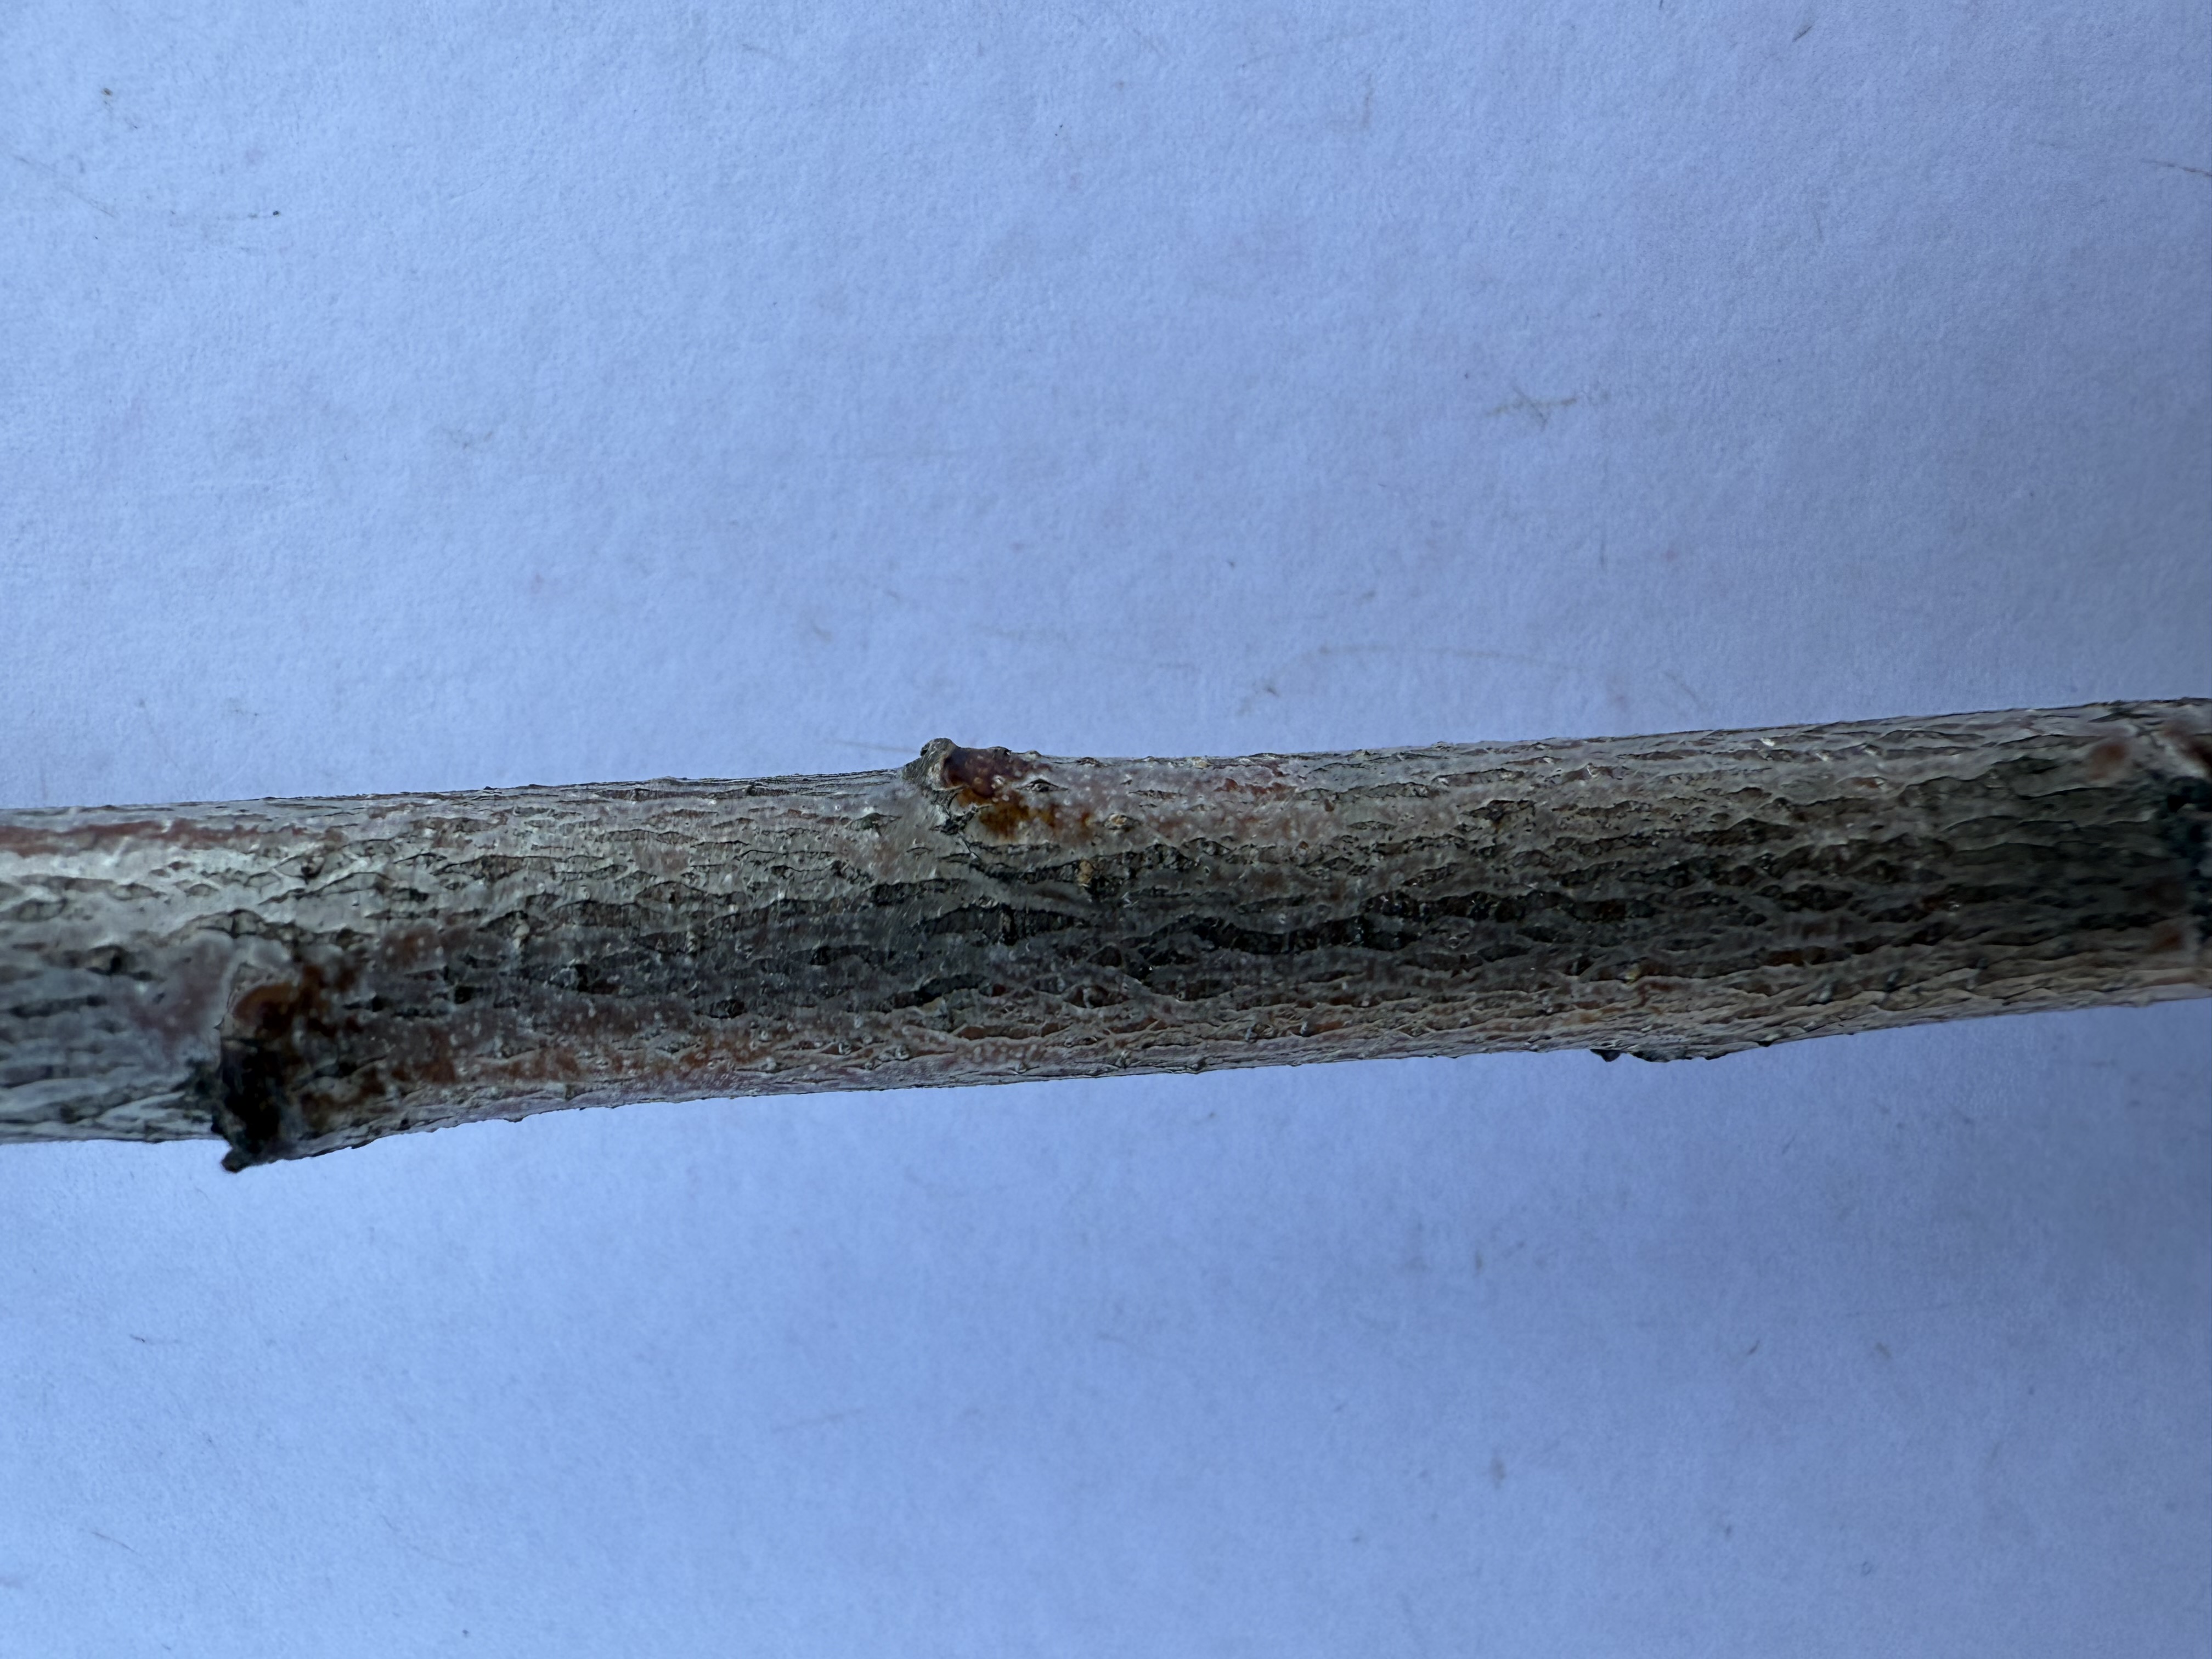
Variety: Red Nectarine